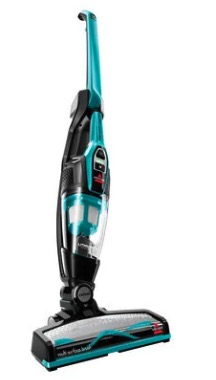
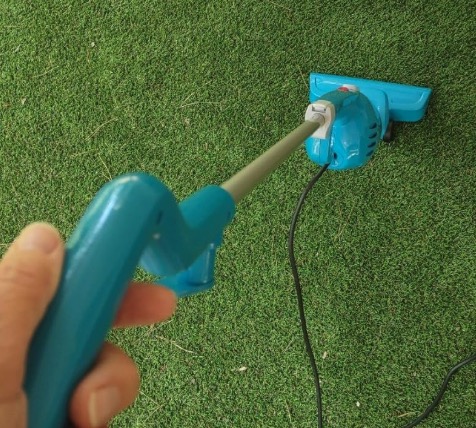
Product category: items_vacuum
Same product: no